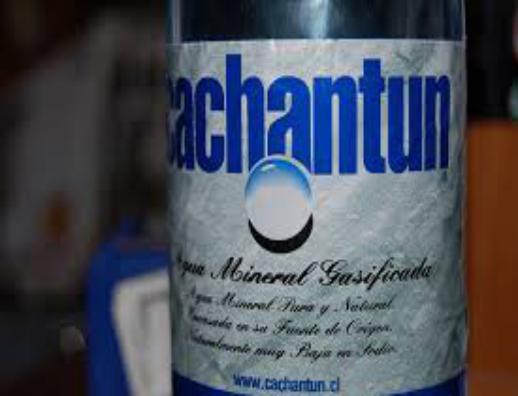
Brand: Cachantun
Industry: Food